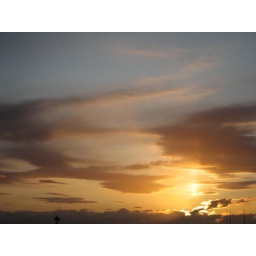
Sunset over Capitol Hill, as seen from the roof of my building